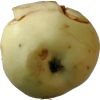
Label: Apple hit 1